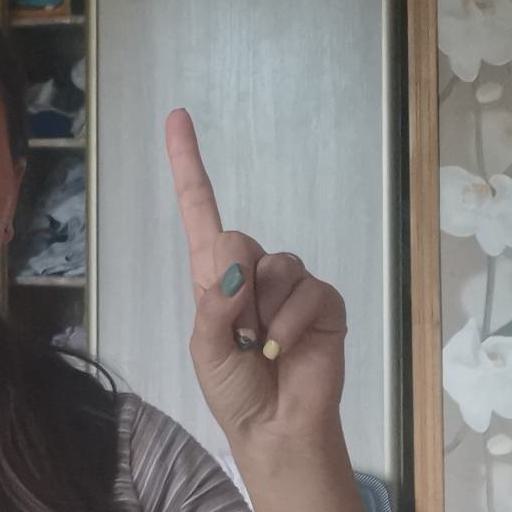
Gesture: one